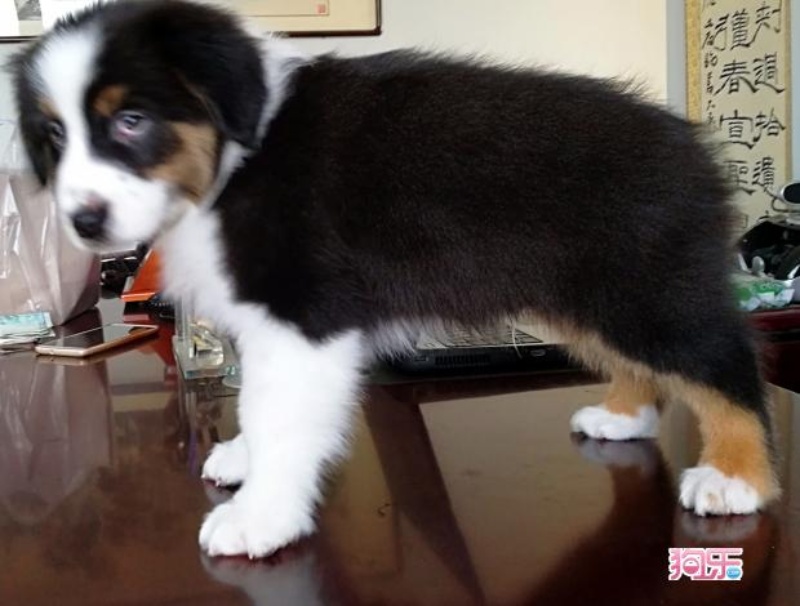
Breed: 245-n000098-Australian_Shepherd